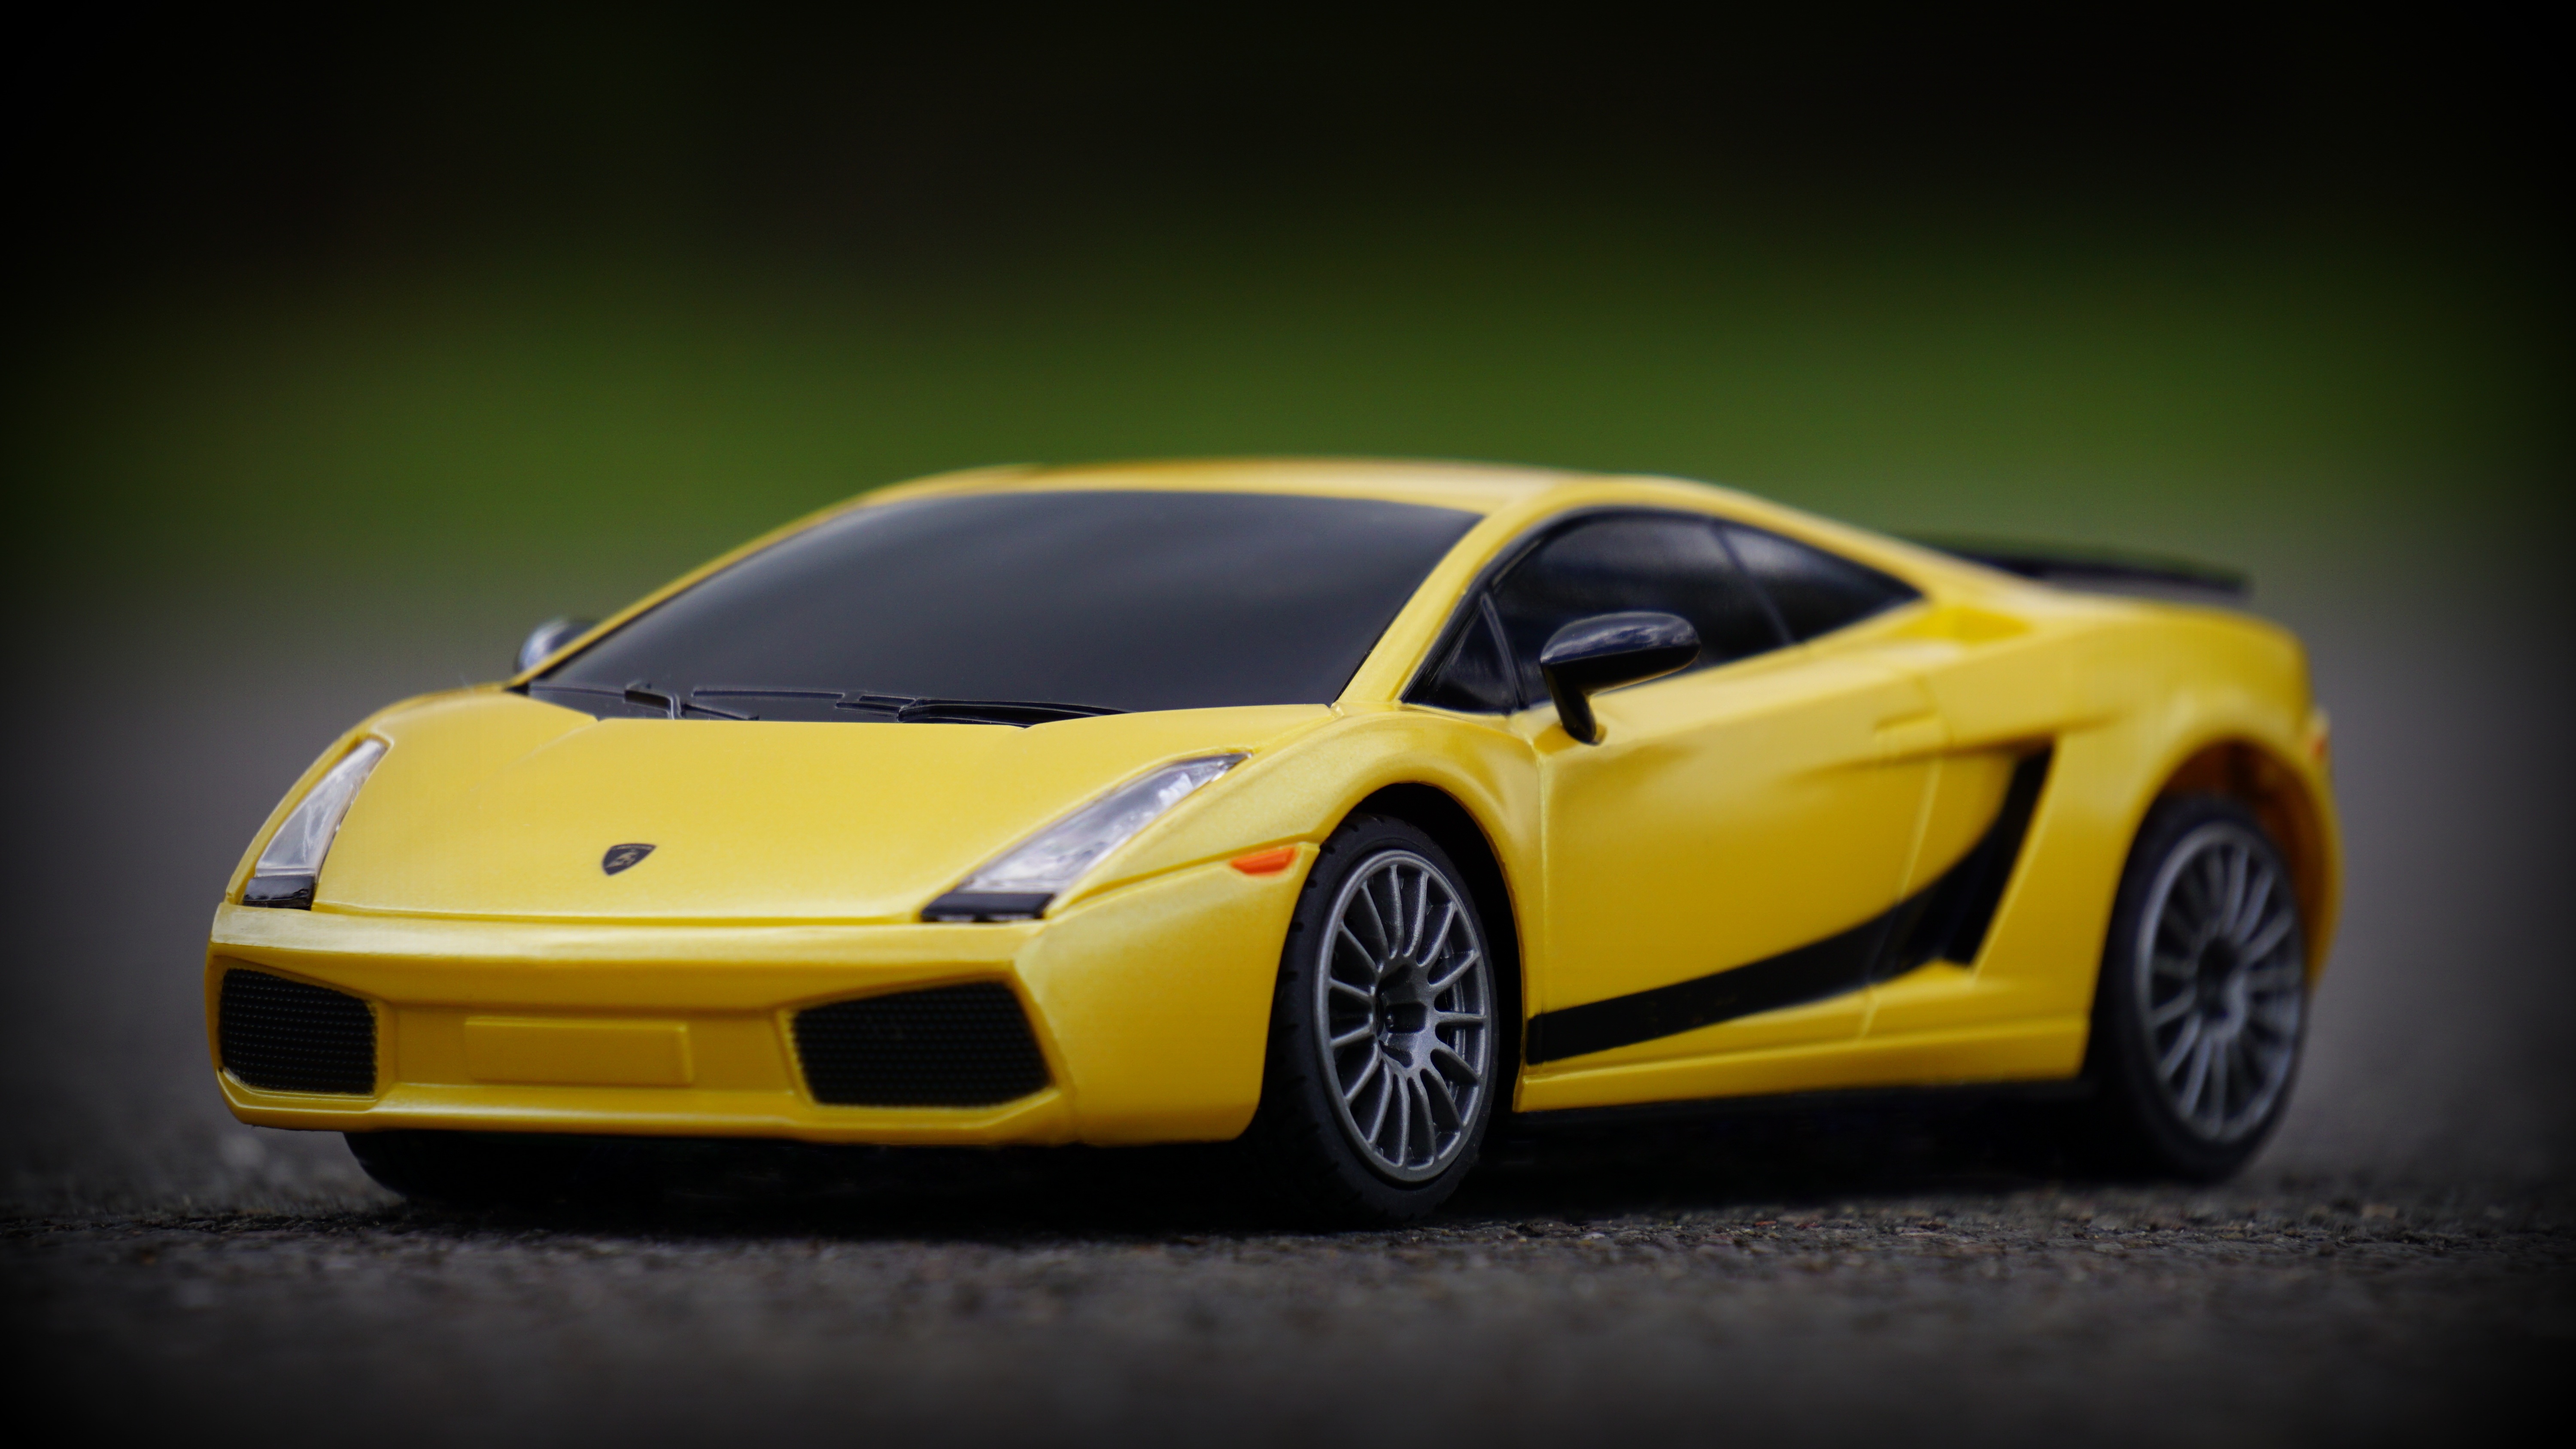
road, car, wheel, model, vehicle, yellow, speed, sports car, supercar, fast, lamborghini, city car, land vehicle, automobile make, automotive design, luxury vehicle, performance car, lamborghini gallardo